Indigenous people of the Everglades region

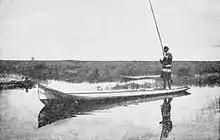
A Seminole man fishing in the Everglades, 1919

Following the demise of the Calusa and Tequesta, Native Americans in southern Florida were referred to as "Spanish Indians" in the 1740s, probably due to their friendlier relations with Spain. Between the Spanish defeat in the Seven Years' War in 1763 and the end of the American War of Independence in 1783, the United Kingdom ruled Florida. The term "Seminolie" was first used by a British Indian agent in a document dated 1771.